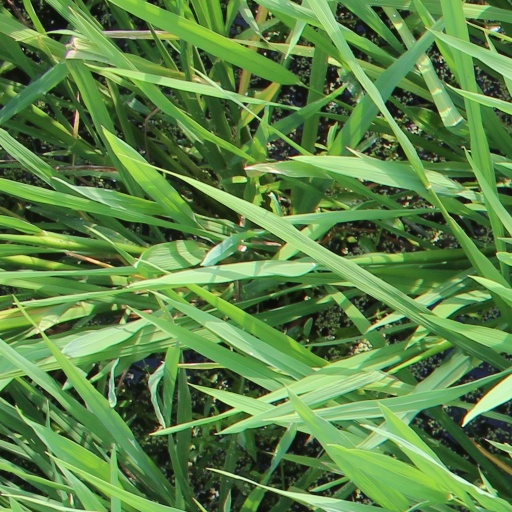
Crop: rice